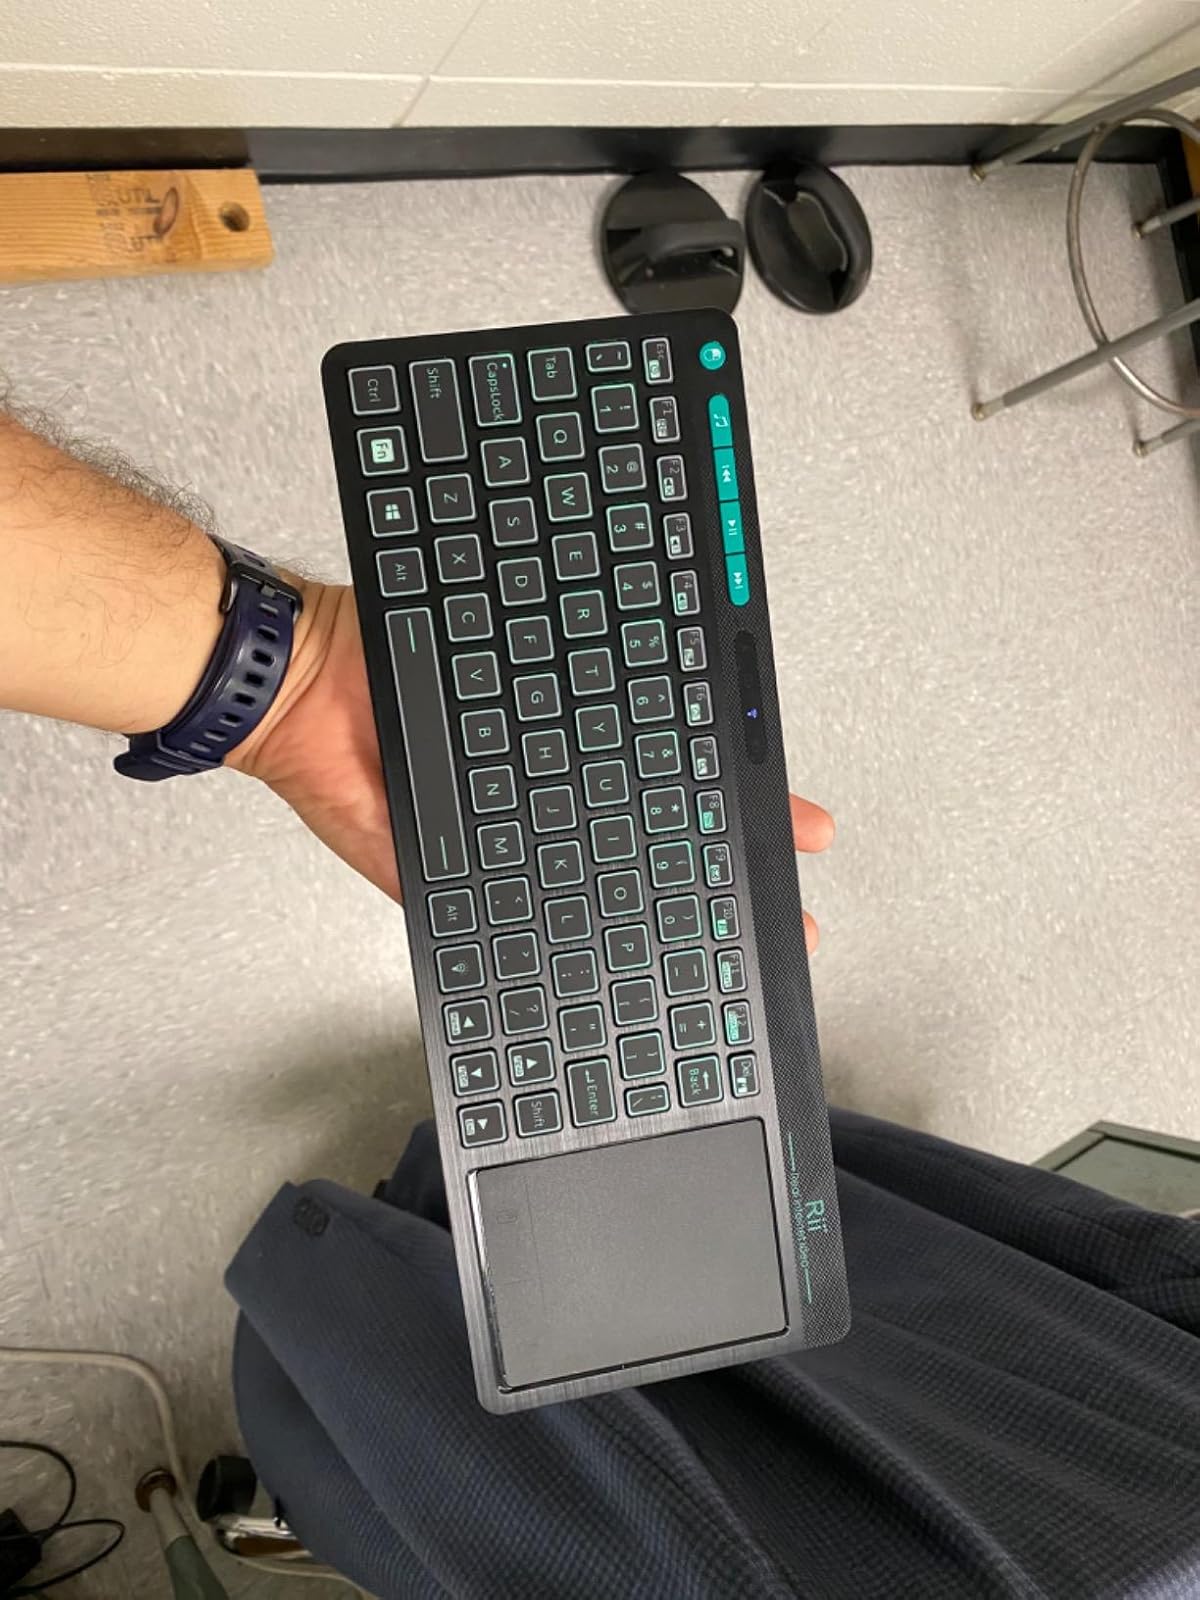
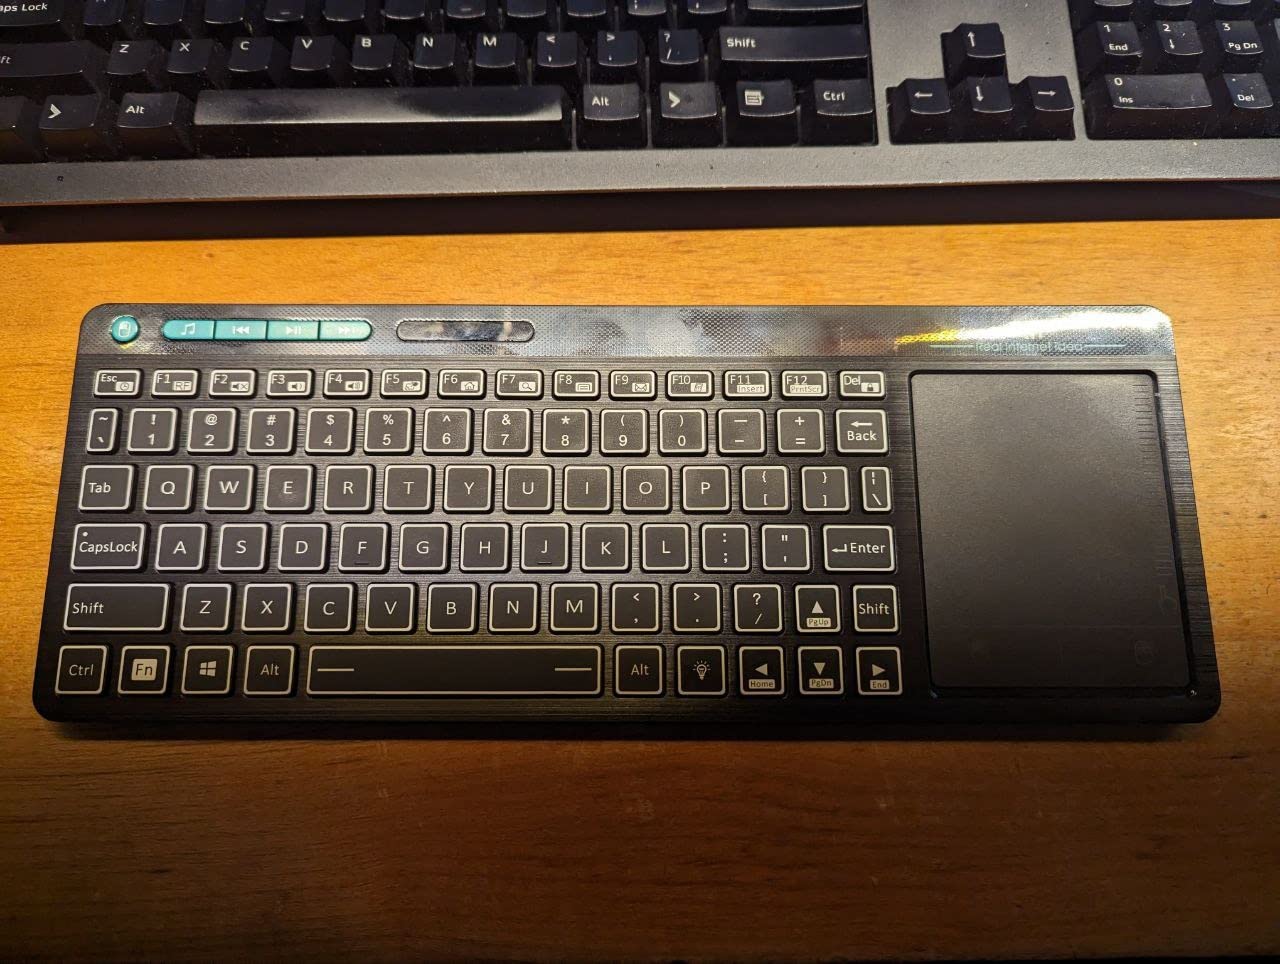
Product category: keyboard
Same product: yes